Economy of West Virginia

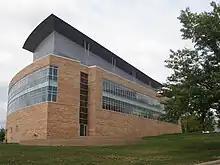
The Blanchette Rockefeller Neurosciences Institute at West Virginia University

Through 2008, 45,284 West Virginians were employed in advanced technology industries, which made up 5.6% of the economic establishments in the state. Through 2007, roughly 5.11% of the total population or 91,998 citizens of the state aged 25–44 held bachelor's degrees or higher. West Virginia receives annually around $261 million in federal Research and development (R&D) funds, ranking 34th in the nation. Private establishments receiving the most federal R&D contracts in 2009 were Fairmont-based Prologic, Inc., Security Assistance Corporation, Ridgeley-based Alliant Techsystems, Inc., Berkeley Springs-based STS International, and the Fairmont-based West Virginia High Technology Consortium Foundation (HTC).